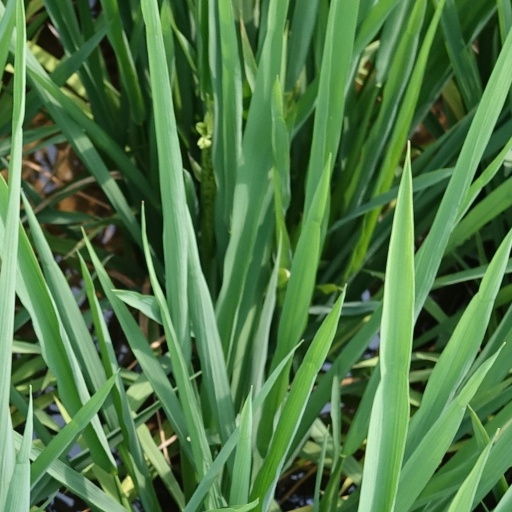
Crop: rice